The New Voice of Ukraine

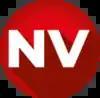
Logo from 2019—22

The first issue of the magazine was published on May 16, 2014, with over 18,000 copies circulated. On the first anniversary of the Euromaidan protests, the publication launched "#remembermaidan", a hashtag campaign to honor participants in the protests. The website received an online interface in the Ukrainian language in 2015.